Avegno Gordevio

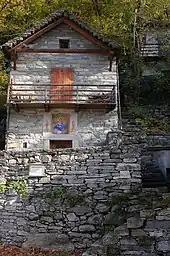
House in Gordevio

, the gender distribution of the population was 47.5% male and 52.5% female. The population was made up of 608 Swiss men (43.1% of the population), and 62 (4.4%) non-Swiss men. There were 678 Swiss women (48.0%), and 64 (4.5%) non-Swiss women.